Stephen Appiah

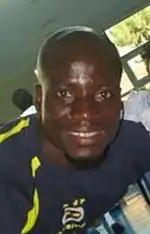
Appiah with Fenerbahçe in 2006

Stephen Leroy Appiah (born 24 December 1980) is a Ghanaian former professional footballer who played as a midfielder. During his career, he played for Udinese, Parma, Brescia, Juventus and Fenerbahçe.